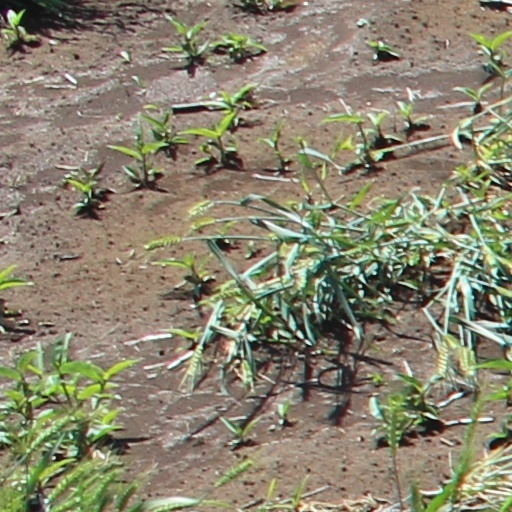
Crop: wheat